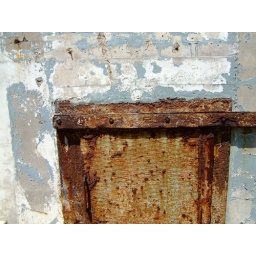
door in the wall